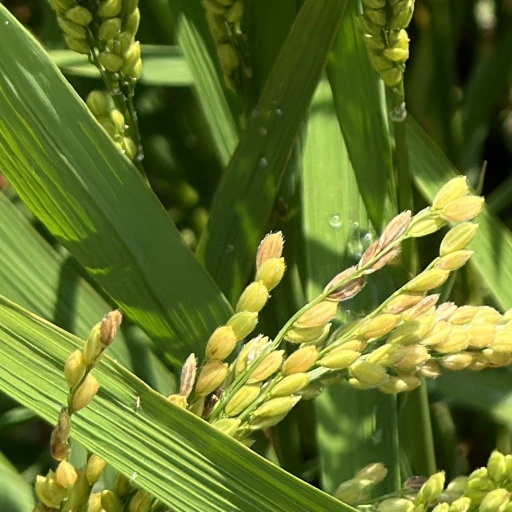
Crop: rice